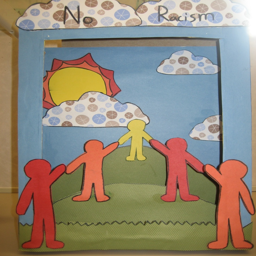
painting artist , project for school category .